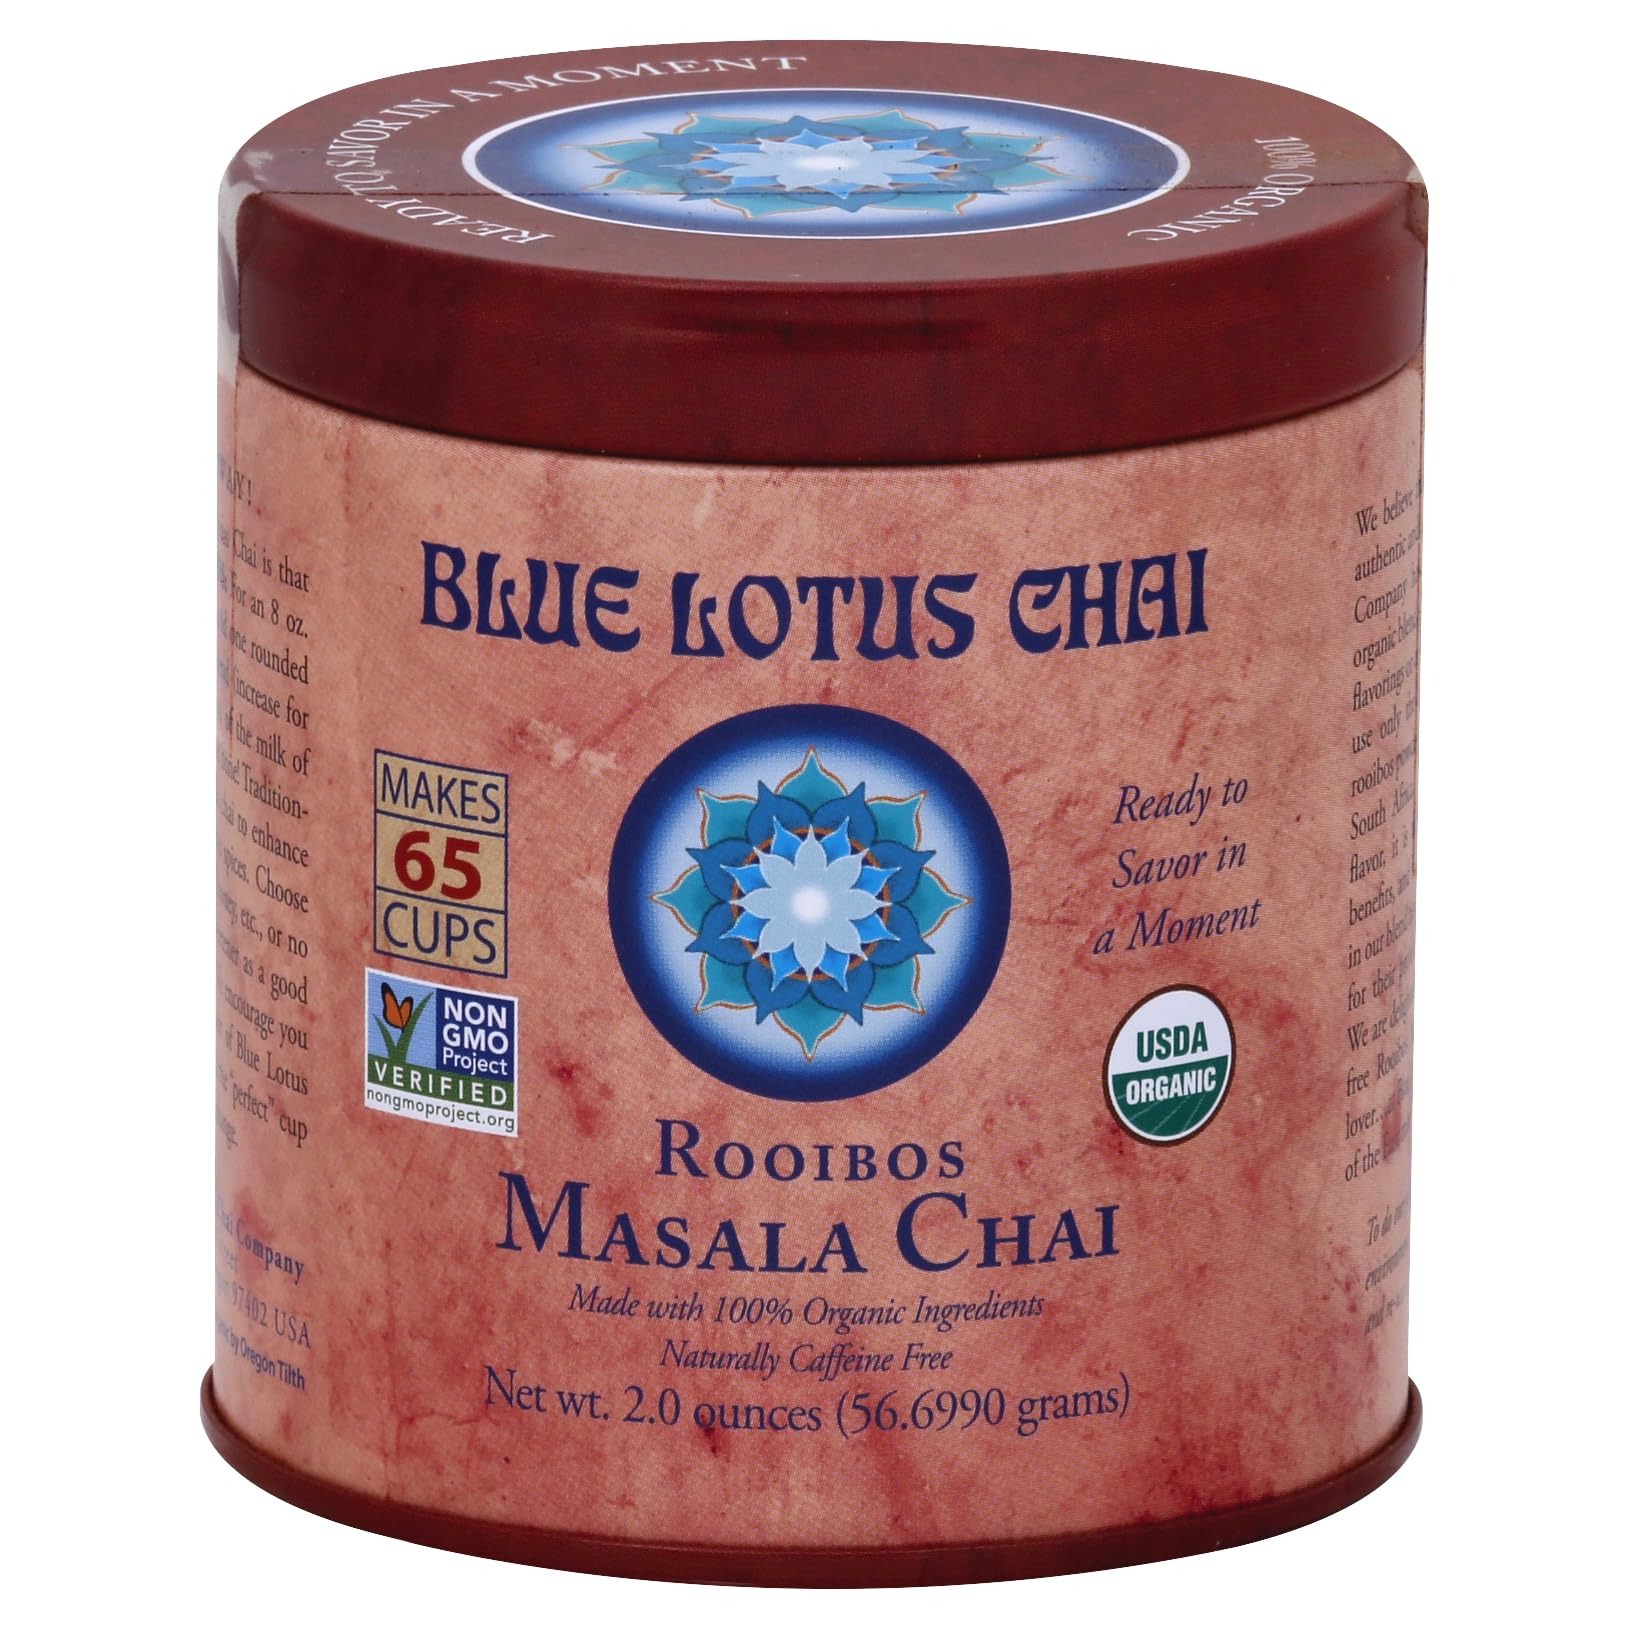
Item Name: Bl​ue Lotus Chai Chai Masala Rooibos Organic 2 oz (Pack of 6)
Bullet Point 1: Premium Ingredients: Sourced from high-quality tea leaves, herbs, and botanicals for an exceptional taste experience.
Bullet Point 2: Rich Antioxidants: Packed with antioxidants to promote overall health and support the immune system.
Bullet Point 3: Sustainable Packaging: Eco-friendly and recyclable packaging that supports sustainability efforts.
Bullet Point 4: Aromatic Experience: Offers a soothing aroma to enhance relaxation and well-being.
Bullet Point 5: Health Benefits: Supports hydration, digestion, and stress relief with naturally occurring compounds.
Product Description: Enjoy the soothing essence of Masala Rooibos Organic coming in a convenient 2 oz pack of 6. Naturally caffeine-free, this blend combines the sweet, earthy notes of rooibos with traditional chai spices for a delicious and health-conscious beverage. Perfect for relaxing moments any time of day, it invites you to experience wellness in every sip.
Value: 6.0
Unit: Ounce

Price: 102.77